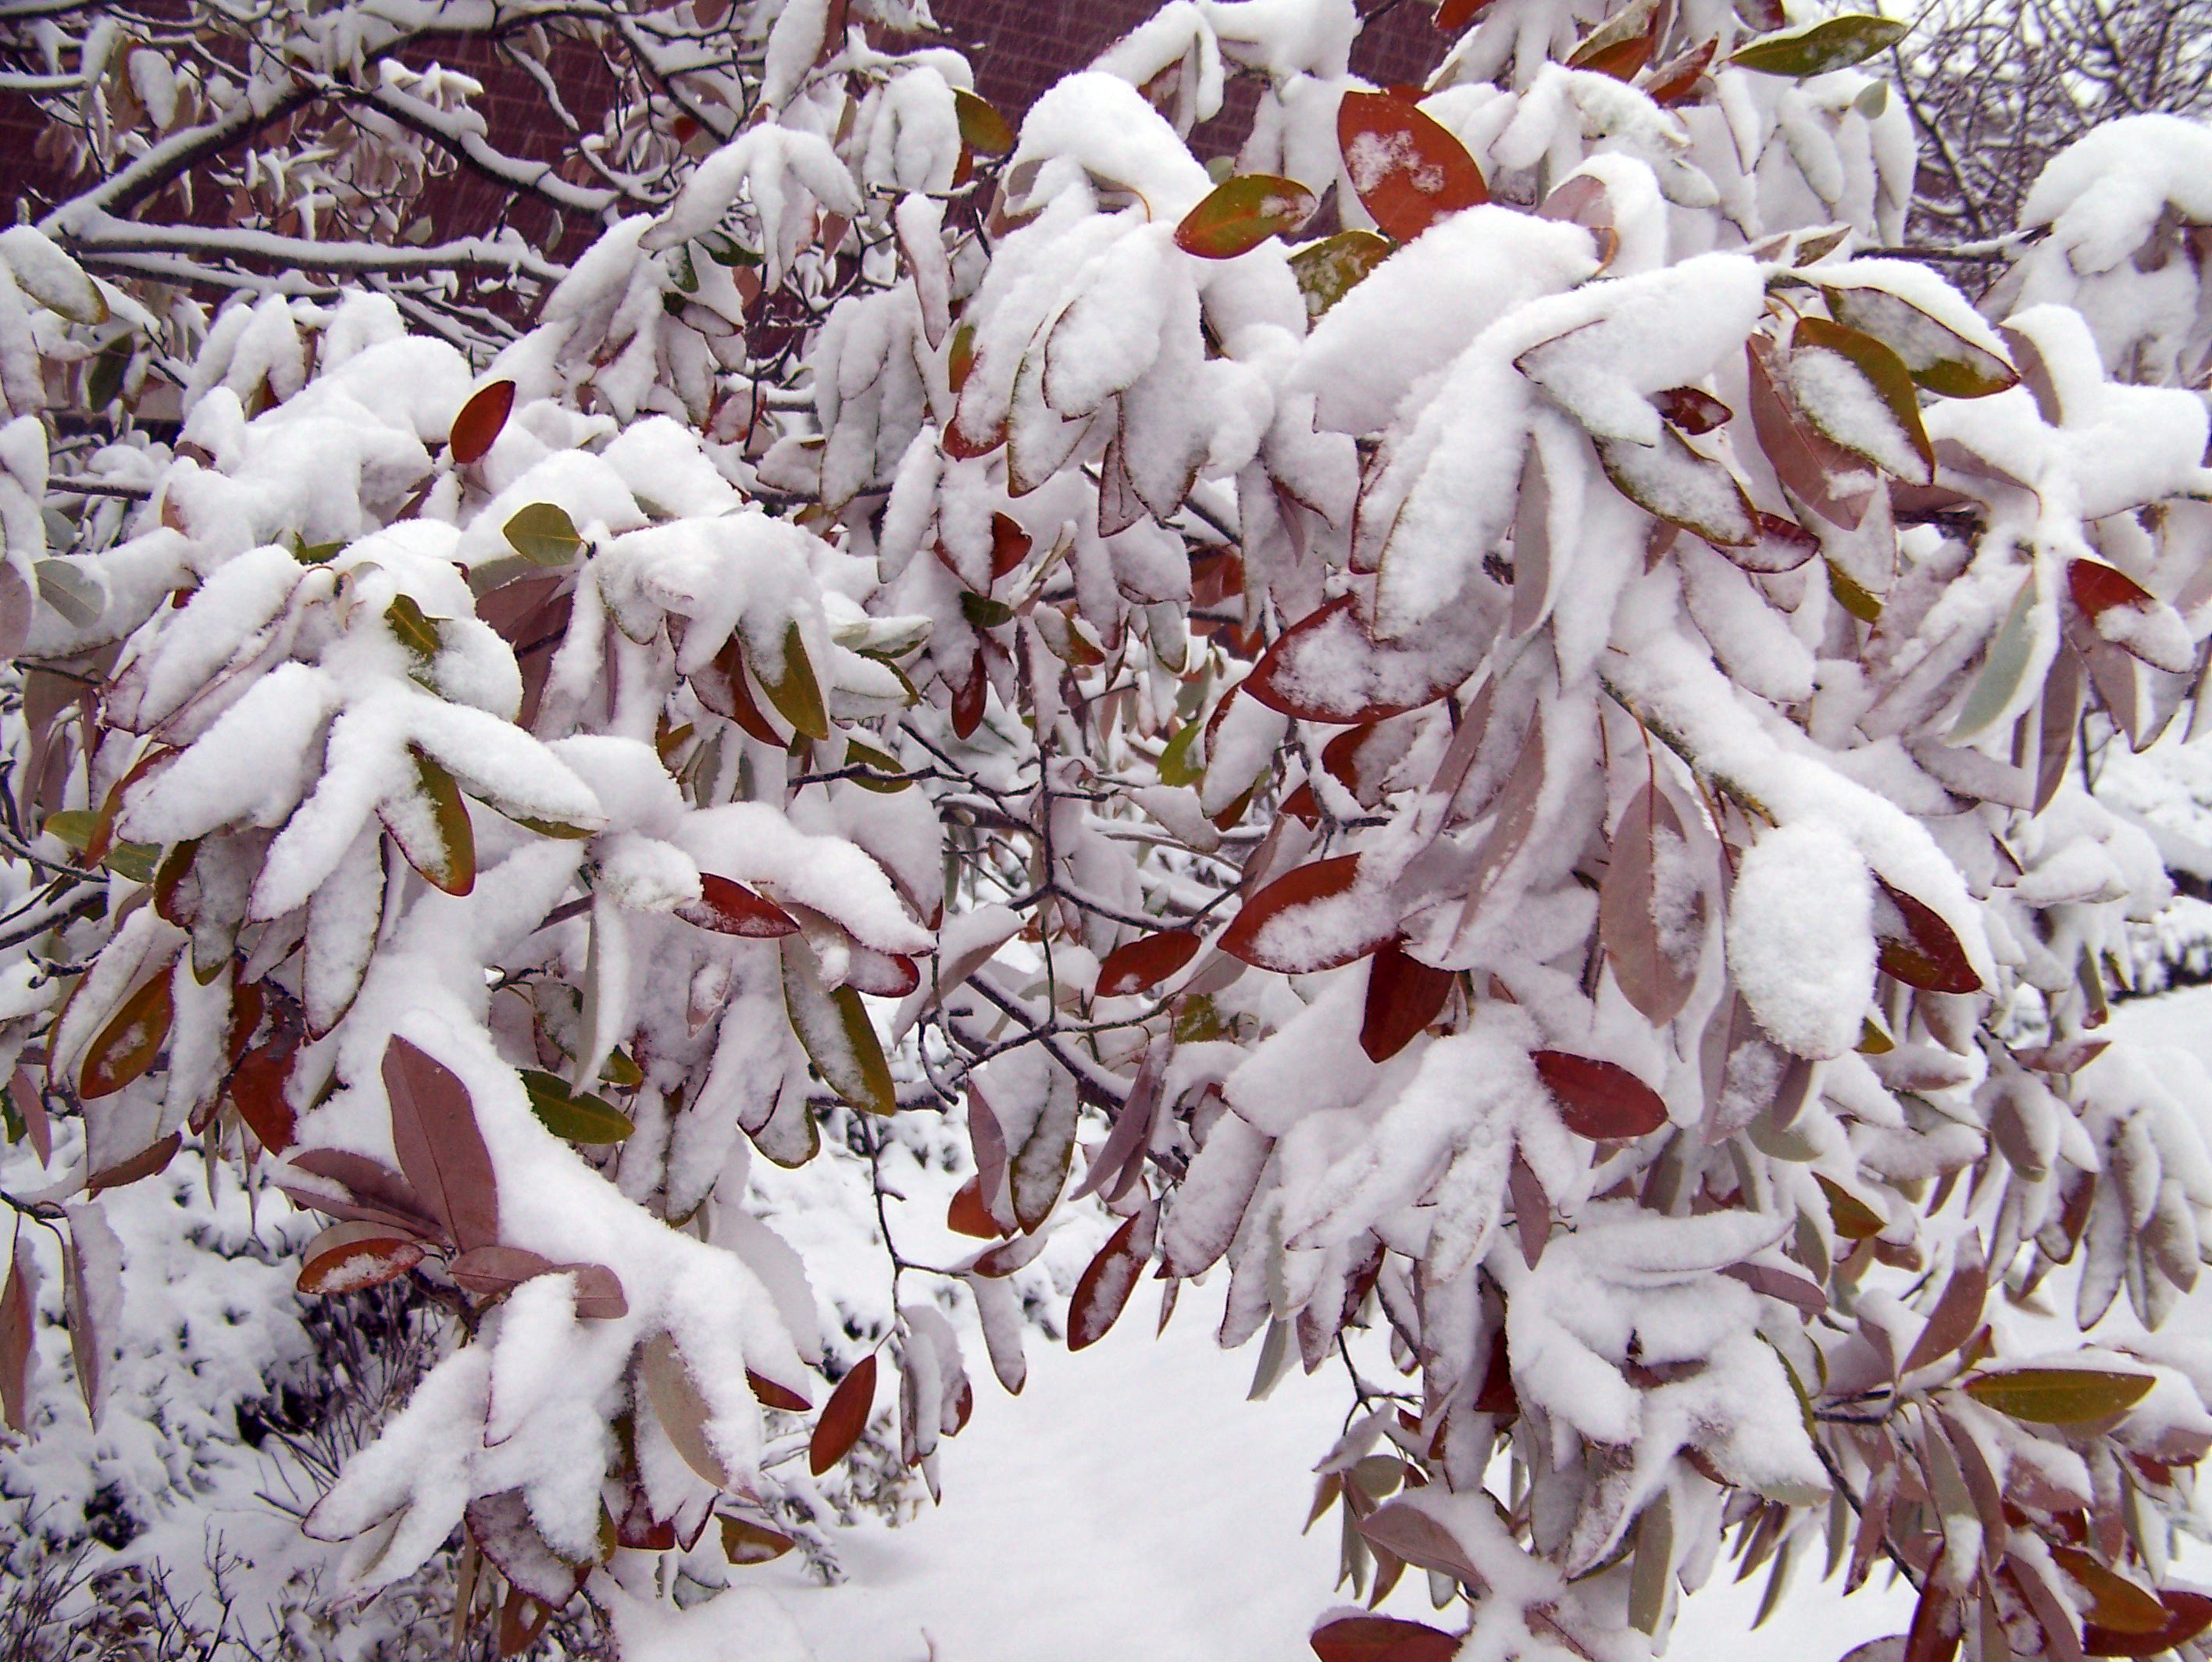
landscape, tree, forest, outdoor, branch, blossom, snow, cold, winter, plant, leaf, flower, frost, pine, ice, spring, scenic, weather, botany, freeze, frozen, fir, flora, season, snowflake, snowfall, trees, outdoors, woods, coniferous, spruce, seasonal, scene, december, january, freezing, flowering plant, land plant